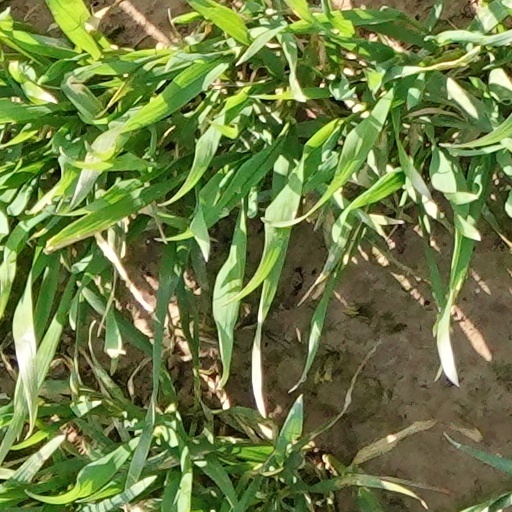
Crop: wheat